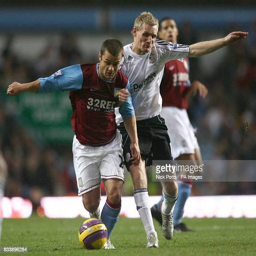
football player and battle for the ball